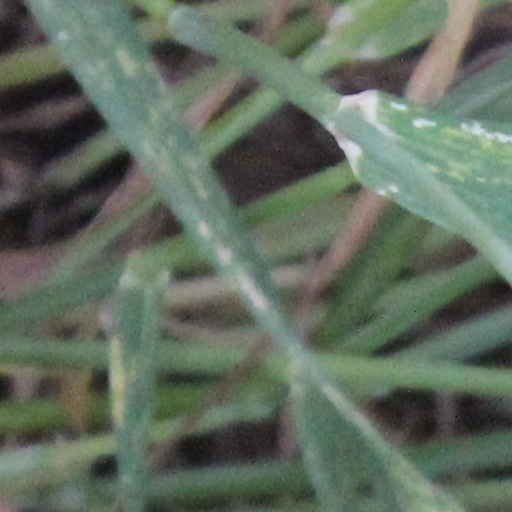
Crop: wheat